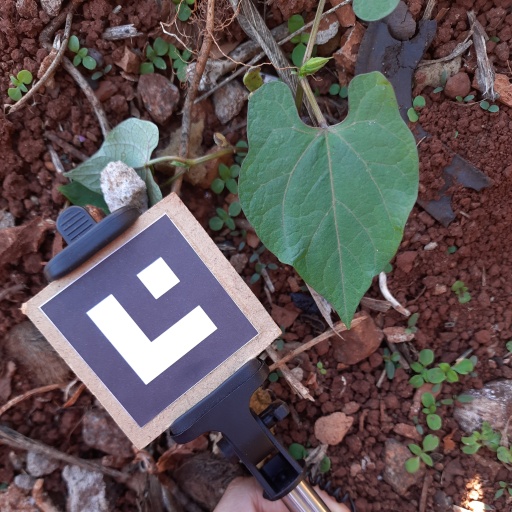
Observations: wavy surface, no eating holes, under shade